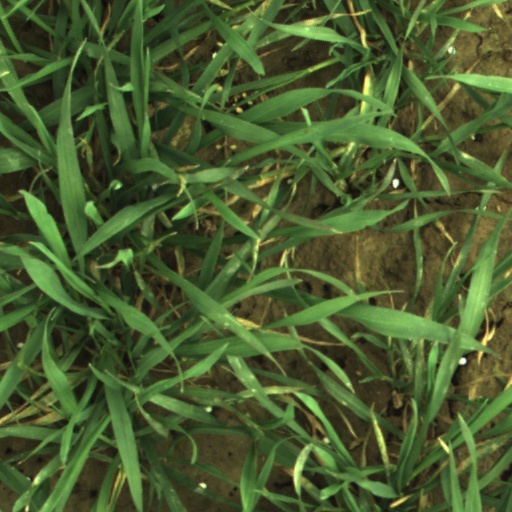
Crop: wheat